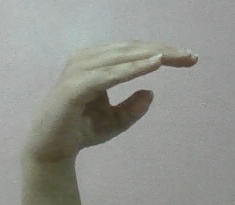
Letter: jeem